Victor Lewis-Smith

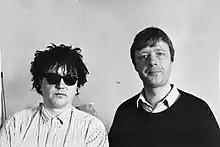
Lewis-Smith (left) in 1989, with writing partner Paul Sparks

Victor Lewis-Smith (12 May 1957 – 10 December 2022) was a British film, television and radio producer, a television and restaurant critic, a satirist and newspaper columnist. He was executive producer of the ITV1 Annual National Food & Drink Awards. He was an alumnus of the University of York and received an honorary doctorate from the University of Westminster in November 2008.